Wrestle Kingdom 12

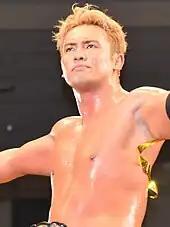
Kazuchika Okada, the defending and longest-reigning IWGP Heavyweight Champion

On August 13, 2017, Naito defeated Kenny Omega in the final to win the 2017 G1 Climax. With Naito now being fully embraced by NJPW fans, this was seen as the conclusion of a four-year arc that started at the 2013 G1 Climax, where he was rejected by the same fans. Following the win, Naito gained possession of the Tokyo Dome IWGP Heavyweight Championship challenge rights certificate, which granted him a shot at the IWGP Heavyweight Championship at Wrestle Kingdom 12. On October 9 at King of Pro-Wrestling, Naito successfully defended the certificate against Tomohiro Ishii, while Kazuchika Okada successfully defended the IWGP Heavyweight Championship against Evil, setting up the main event of Wrestle Kingdom 12 between champion Okada and challenger Naito. The match was officially announced in a press conference the following day. As part of the build-up to the title match, Okada introduced a new submission hold, a cobra clutch, as a counter to Naito's finishing maneuver, "Destino". However, on December 18, in their final confrontation before Wrestle Kingdom 12, Naito managed to counter himself out of the hold and hit Okada with the "Destino", leaving him laid out. Okada has held the IWGP Heavyweight Championship ever since defeating Naito at Dominion 6.19 in Osaka-jo Hall, having successfully defended the title eight times, and enters the match as the longest-reigning champion in the title's history. This match would mark Okada's fourth consecutive and overall fifth Wrestle Kingdom main event, while Naito had never main evented the show before.